Systems art

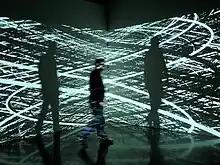
Installation view of "Irrational Geometrics" (2008) by Pascal Dombis

Generative art is art that is created through algorithmic processes, using systems defined by computer software, algorithms, or similar mathematical, mechanical, or randomized autonomous methods. Sonia Landy Sheridan established the Generative Systems program at the School of the Art Institute of Chicago in 1970 in response to social changes brought about in part by the computer-robot communications revolution. The program, which brought artists and scientists together, aimed to transform the artist's role from passive to active by exploring contemporary scientific and technological systems and their relation to art and life. Unlike copier art, which was a commercial spin-off, Generative Systems was involved in developing elegant and simple systems intended for creative use by the general public. Generative Systems artists sought to bridge the gap between elite and novice by facilitating communication between the two, thus disseminating first-generation information to a broader audience and bypassing traditional commercial routes.